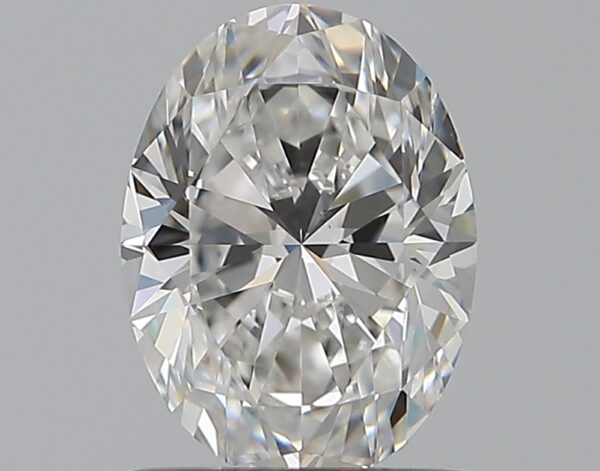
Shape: oval
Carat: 0.9
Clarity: SI1
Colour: E
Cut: EX
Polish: EX
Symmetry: VG
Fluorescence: N
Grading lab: GIA
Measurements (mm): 7.29 x 5.41 x 3.46